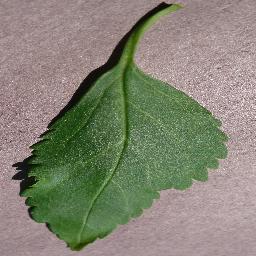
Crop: cherry
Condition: (including_sour)_healthy